Terra Mariana

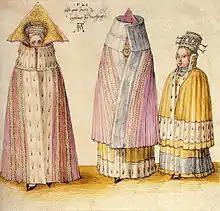
Three Mighty Ladies from Livonia by Albrecht Dürer (1521)

This division of medieval Livonia was created by Papal Legate William of Modena in 1228 as a compromise between the church and the Livonian Brothers of the Sword, both factions led by Germans, after the German knights had conquered and subdued the territories of several indigenous tribes: Finnic-speaking Estonians and Livs, and Baltic-speaking Latgalians, Selonians, Semigallians and Curonians.